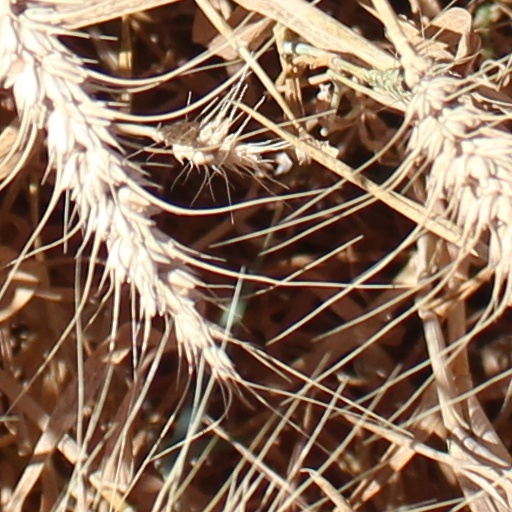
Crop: wheat